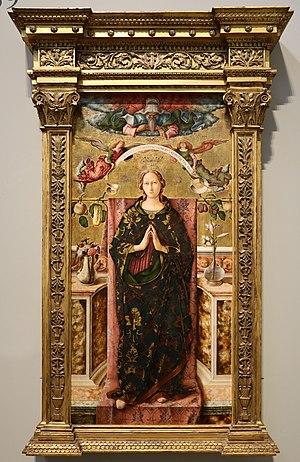
Les Marches sont une région d'Italie centrale dont le siège se situe dans la Ville portuaire d'Ancône, et qui compte 1,528 210 millions d'habitants sur 9 401,38 km² au 30 avril 2018.
Pergola est une commune italienne d'environ 6 020 habitants, située dans la province de Pesaro et Urbino, dans la région des Marches, en Italie centrale.